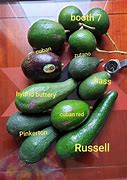
Label: Avocado